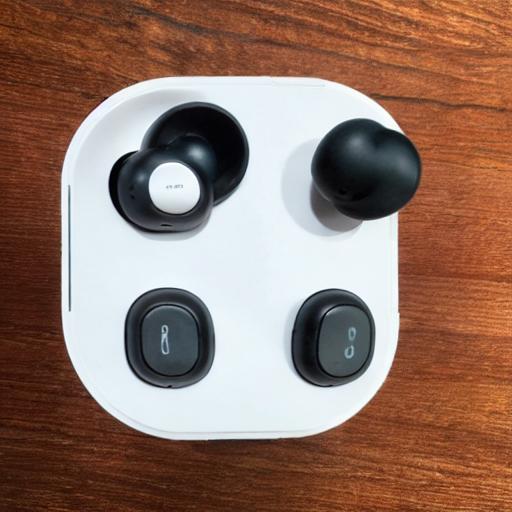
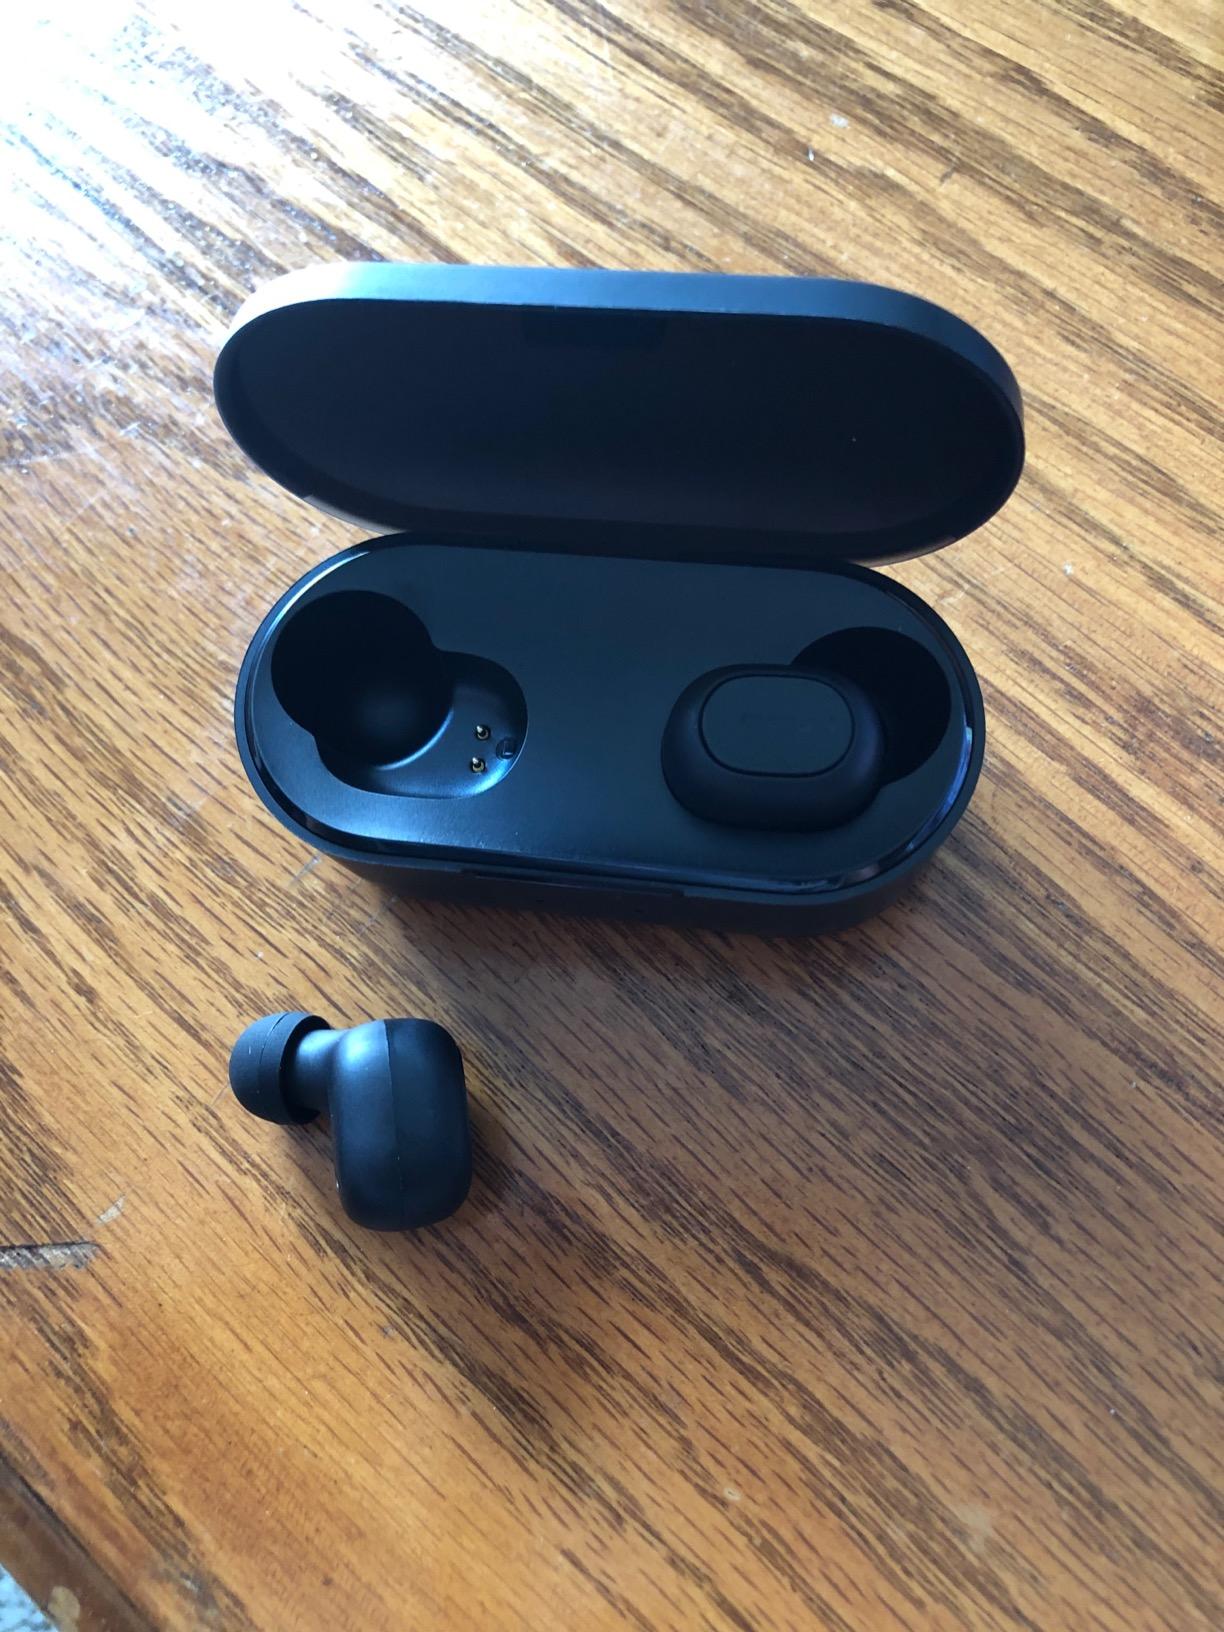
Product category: earbuds
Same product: no